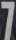
Number: 7